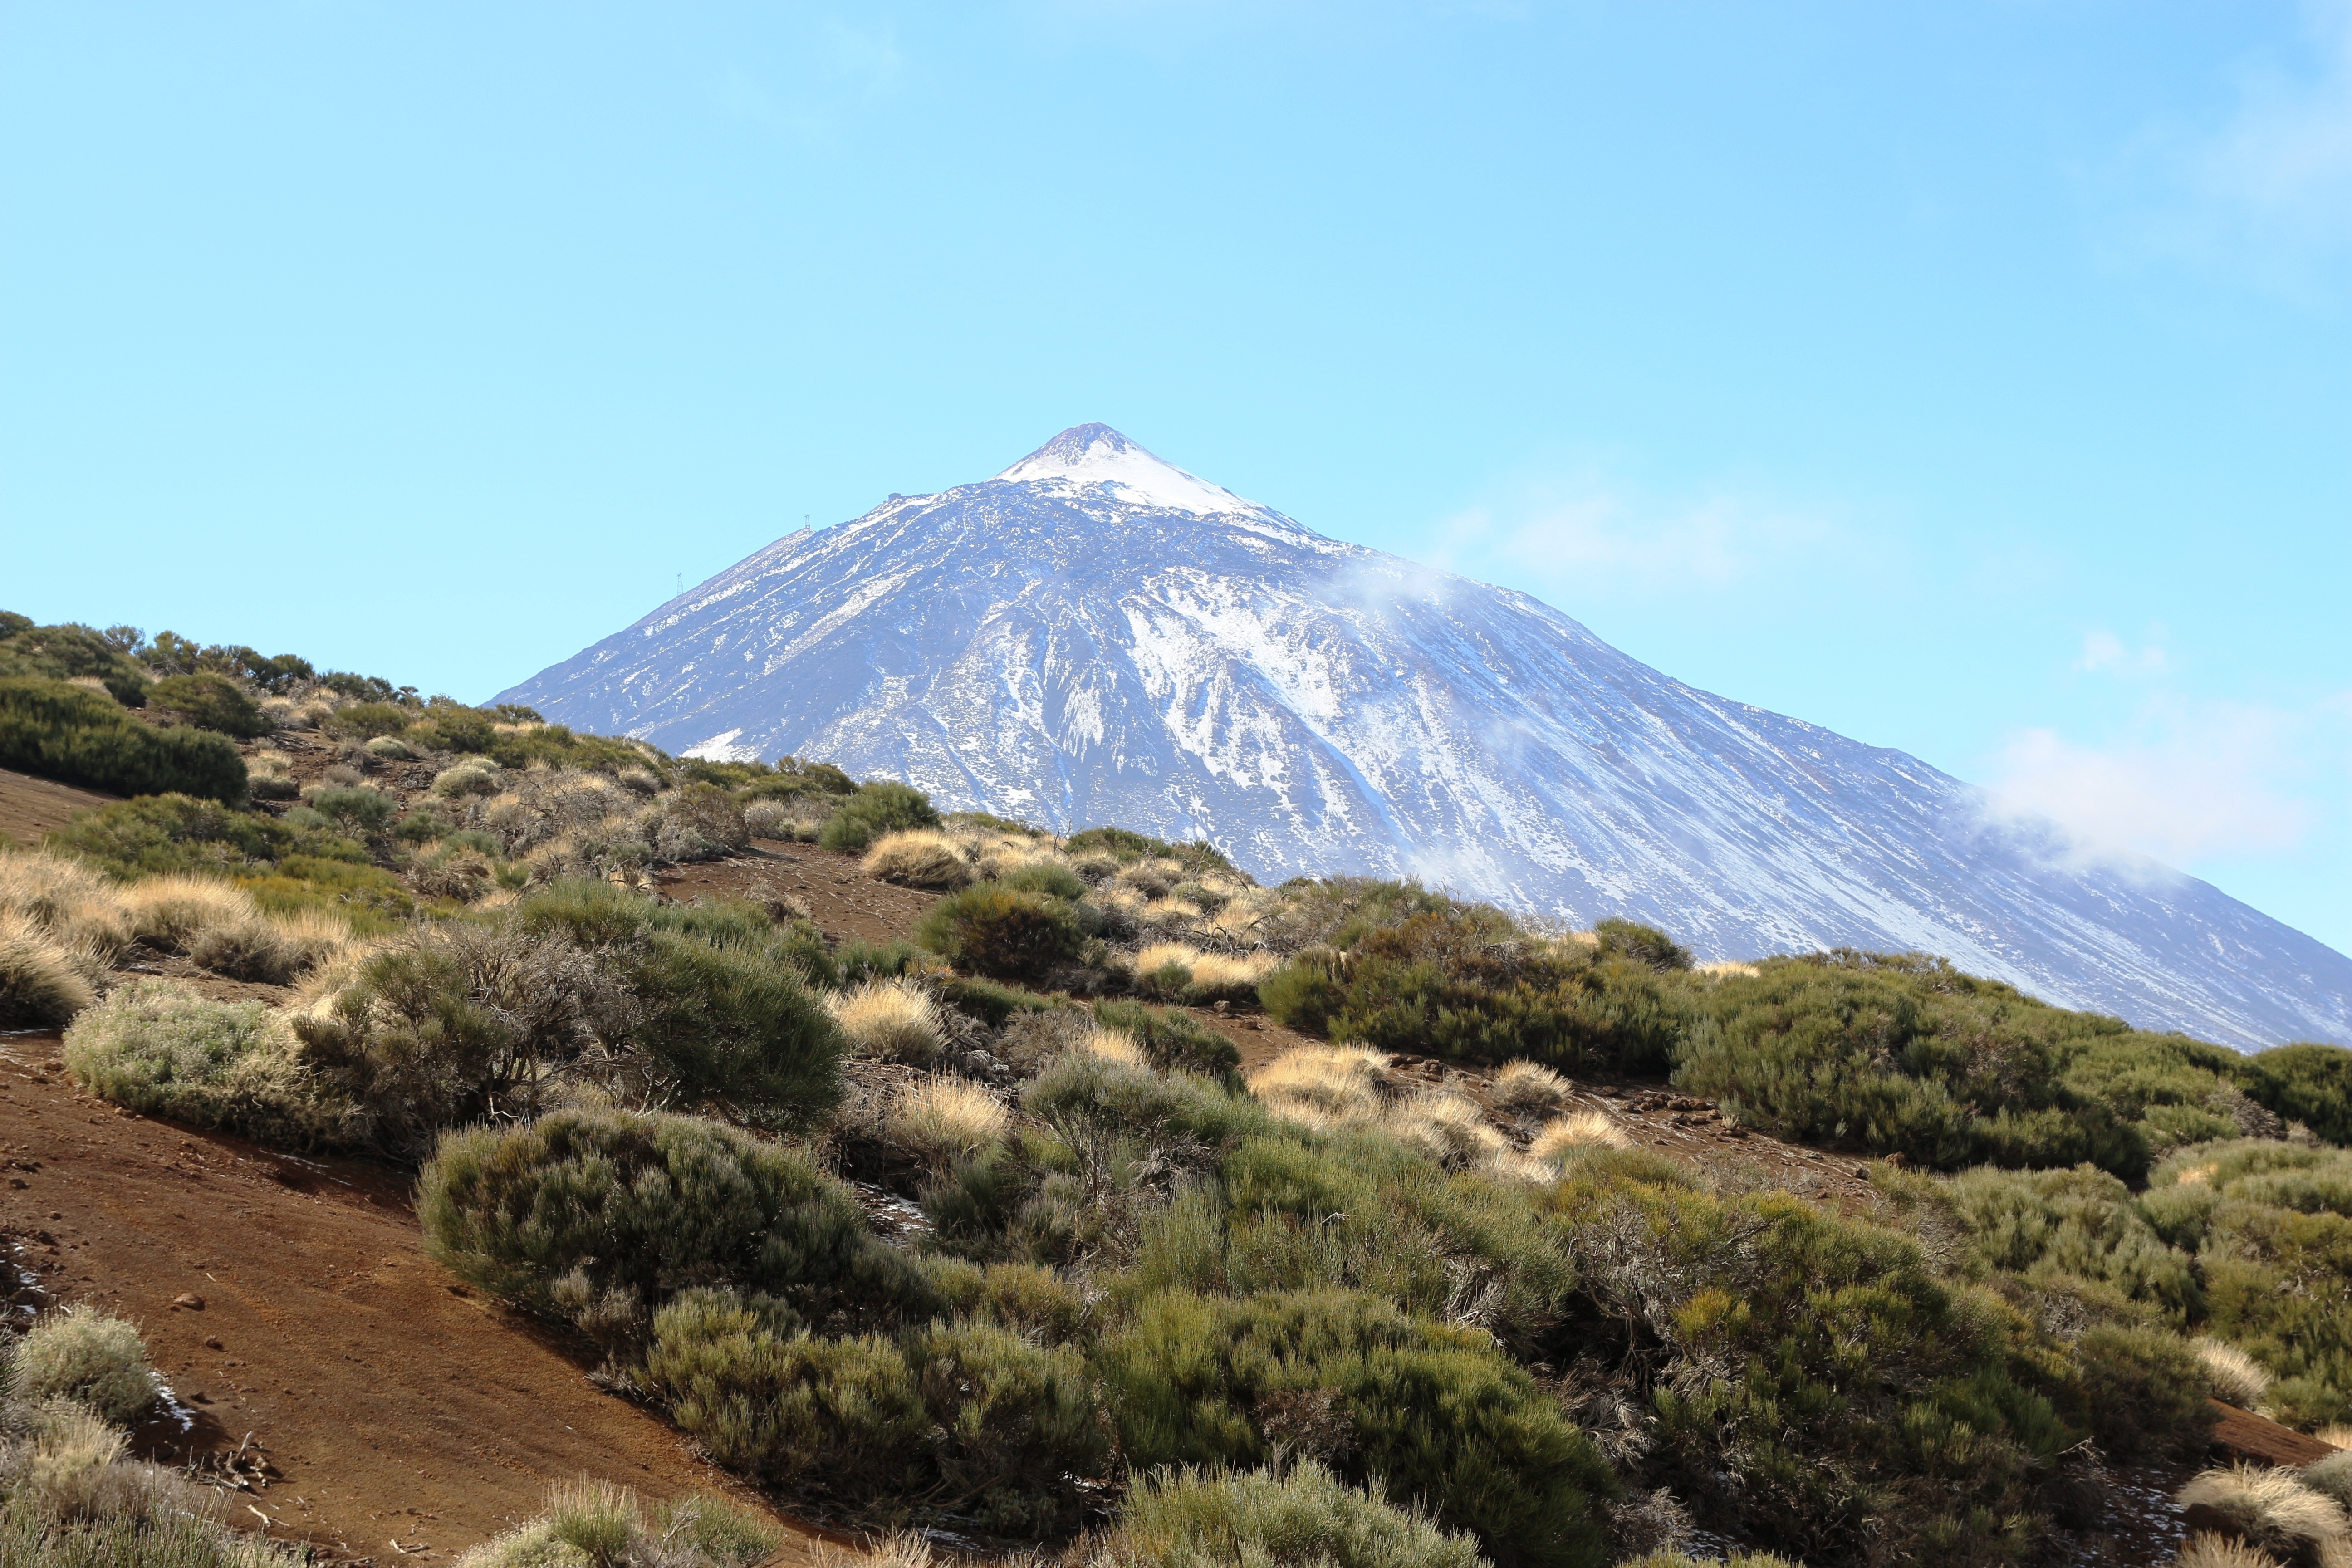
landscape, nature, wilderness, mountain, hill, adventure, mountain range, volcano, highland, national park, ridge, plain, summit, spain, geology, plateau, tenerife, fell, loch, ecosystem, volcanic, canary islands, teide, landform, stratovolcano, mountain pass, teide national park, 3718, teyde, 3718 m, 3718 meter, geographical feature, mountainous landforms